Chicago Pile-1

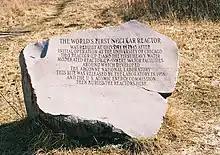
Commemorative boulder at Site A

The reactors were used to undertake research related to weapons, such as investigations of the properties of tritium. Wartime experiments included measuring the neutron absorption cross-section of elements and compounds. Albert Wattenberg recalled that about 10 elements were studied each month, and 75 over the course of a year. An accident involving radium and beryllium powder caused a dangerous drop in his white blood cell count that lasted for three years. As the dangers of things such as inhaling uranium oxide became more apparent, experiments were conducted on the effects of radioactive substances on laboratory test animals.